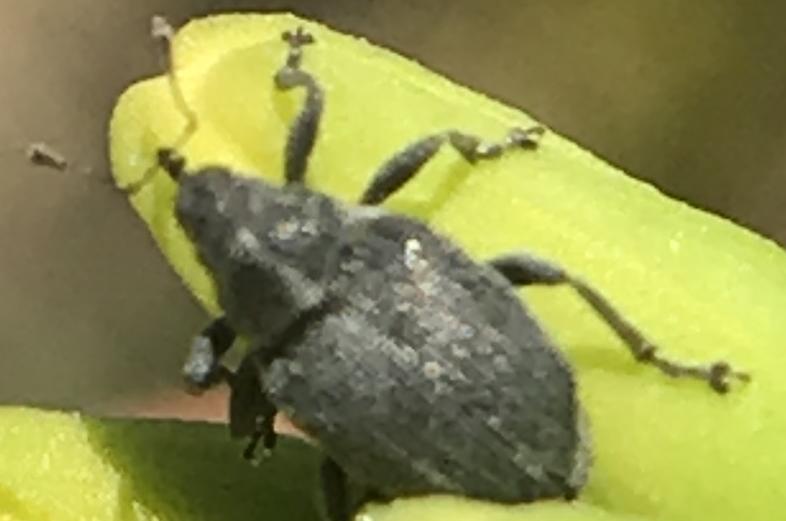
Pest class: Cabbage_seedpod_weevil